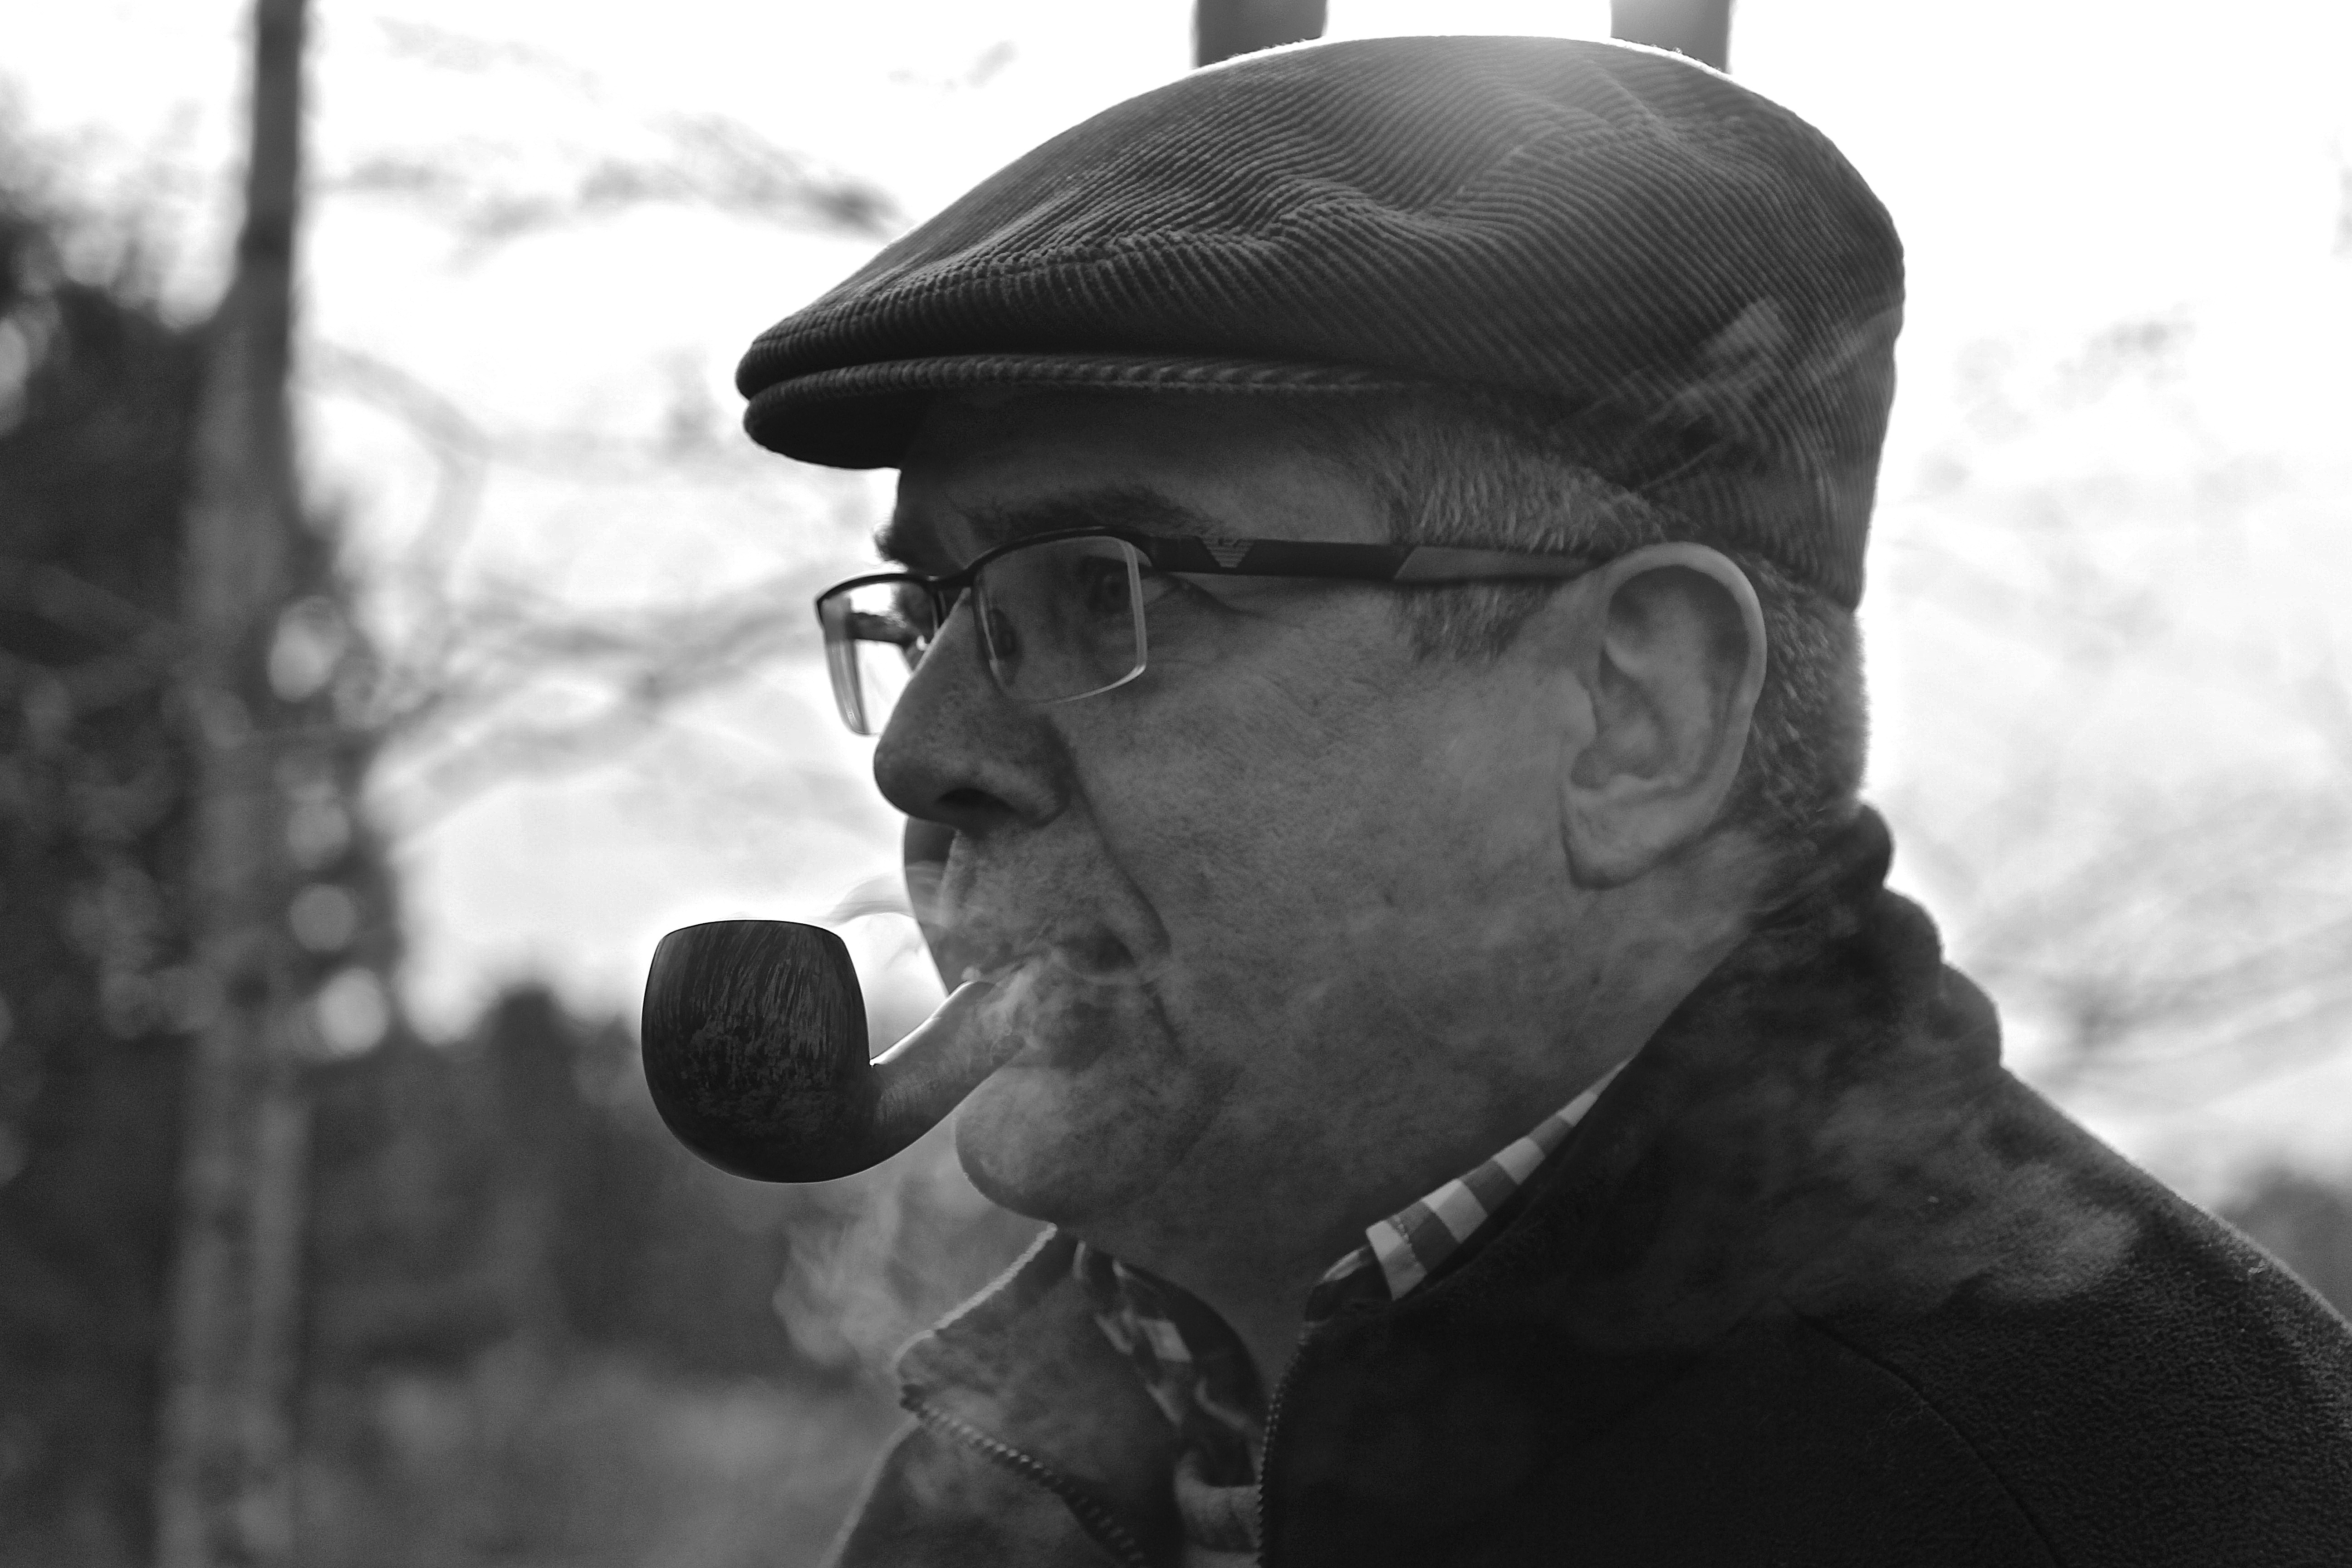
man, person, black and white, smoke, smoking, portrait, black, monochrome, black white, face, pipe, glasses, photograph, benefit from, monochrome photography, facial hair